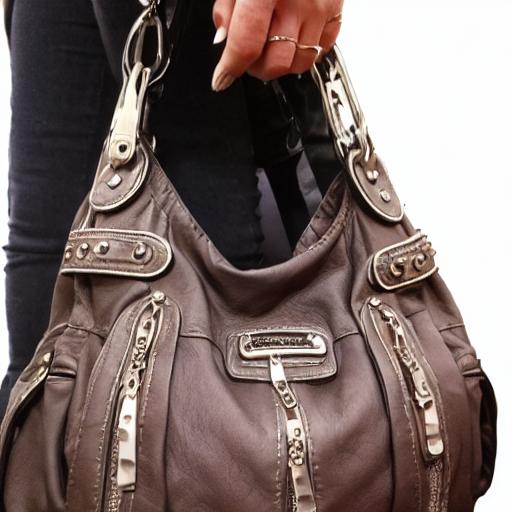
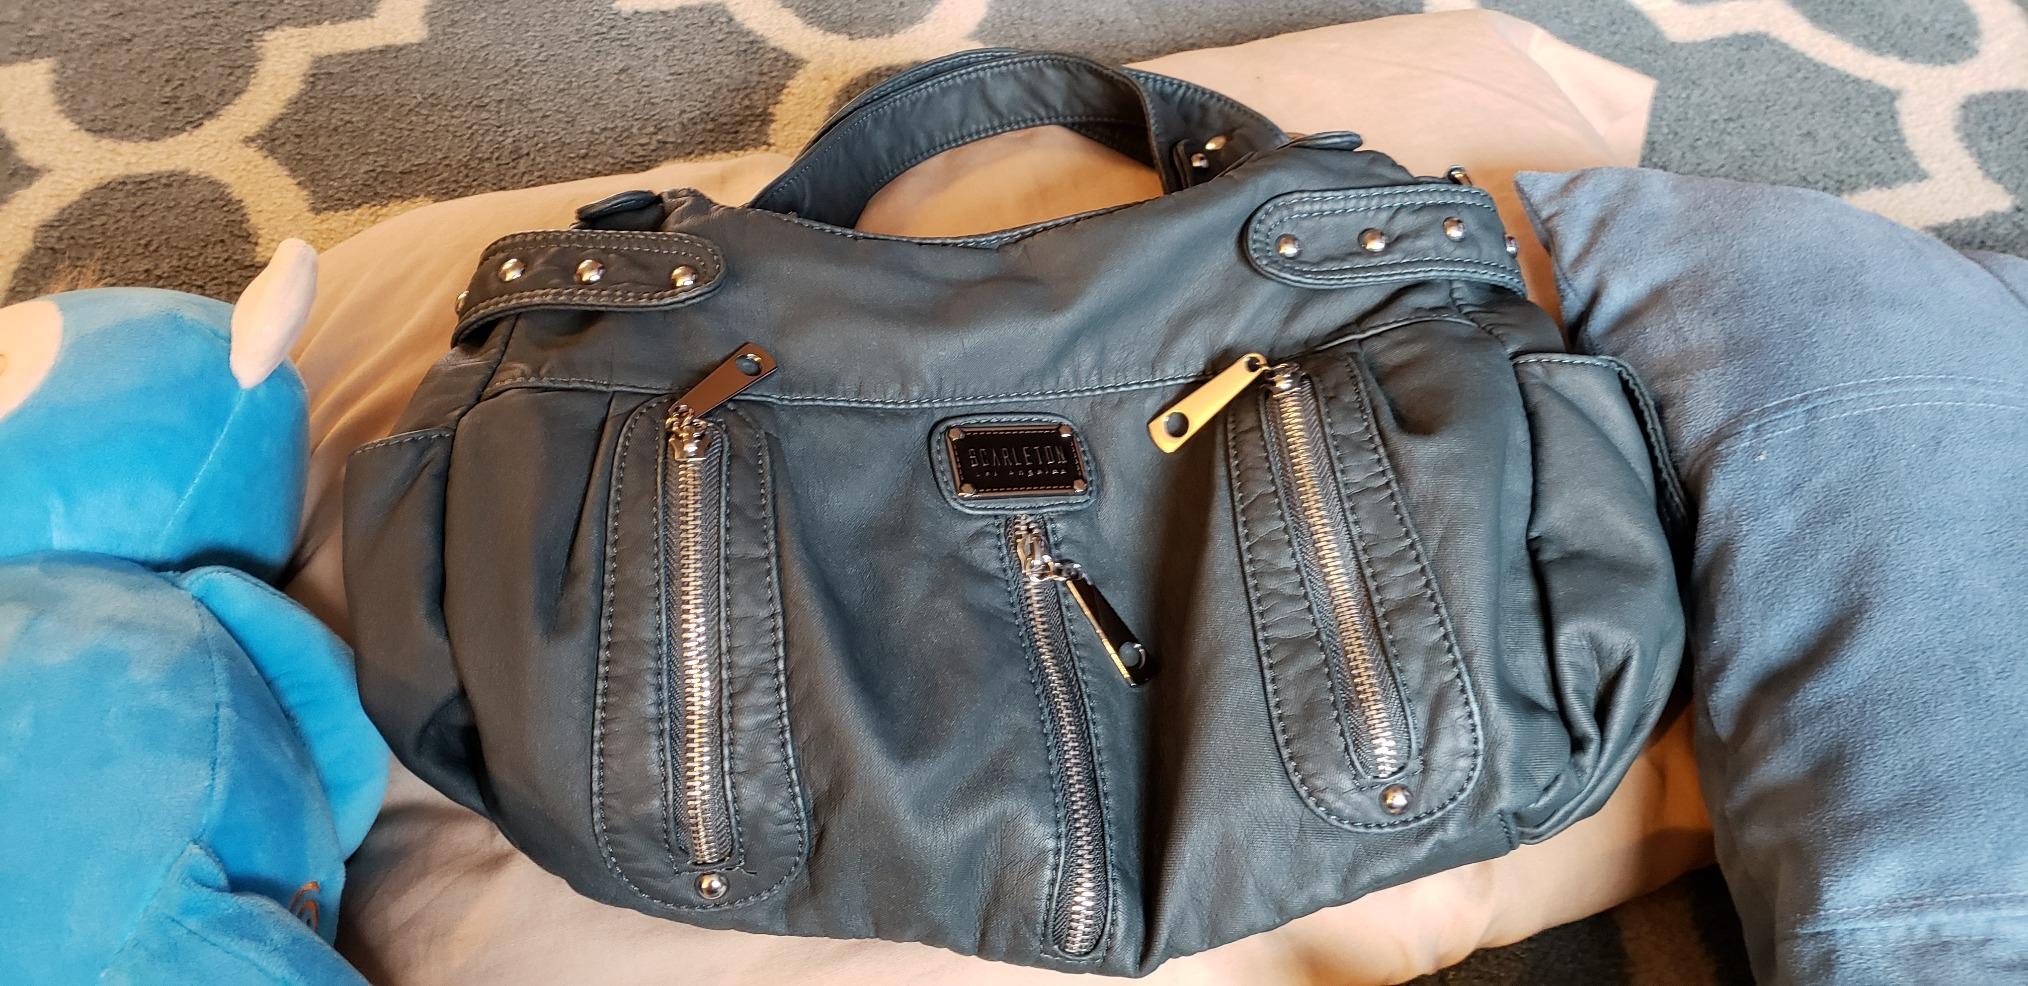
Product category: accessories_handbag
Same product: no